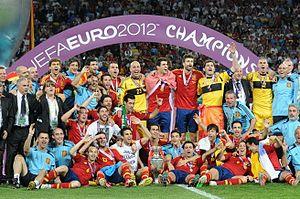
Víctor Valdés, né le 14 janvier 1982 à L'Hospitalet de Llobregat, est un footballeur international espagnol évoluant comme gardien de but dans les années 2000 et 2010. Il devient ensuite entraîneur.
L'équipe d'Espagne de football est la sélection de joueurs espagnols représentant le pays lors des compétitions internationales de football masculin, sous l'égide de la Fédération royale espagnole de football.